Ethiopian Orthodox Tewahedo Church

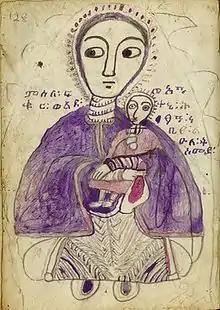
Drawing of the Virgin Mary with her beloved son in pencil and ink, from a manuscript copy of Weddasé Māryām,

In addition to standard holy days, most Christians observe many saints' days. A man might give a small feast on his personal saint's day. The local voluntary association (called the "maheber") connected with each church honours its patron saint with a special service and a feast two or three times a year.